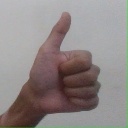
अक्षर: थ